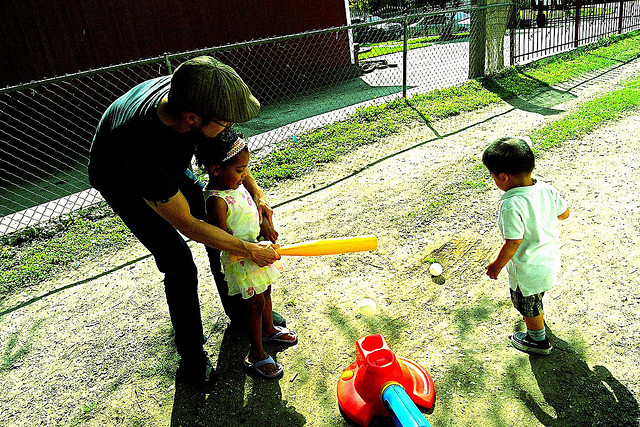
người đàn ông đang hướng dẫn đứa trẻ cầm gậy bóng chày chơi bo